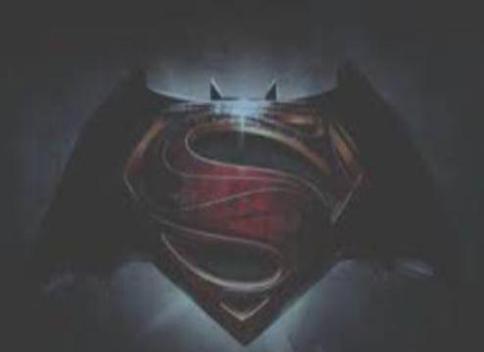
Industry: Leisure